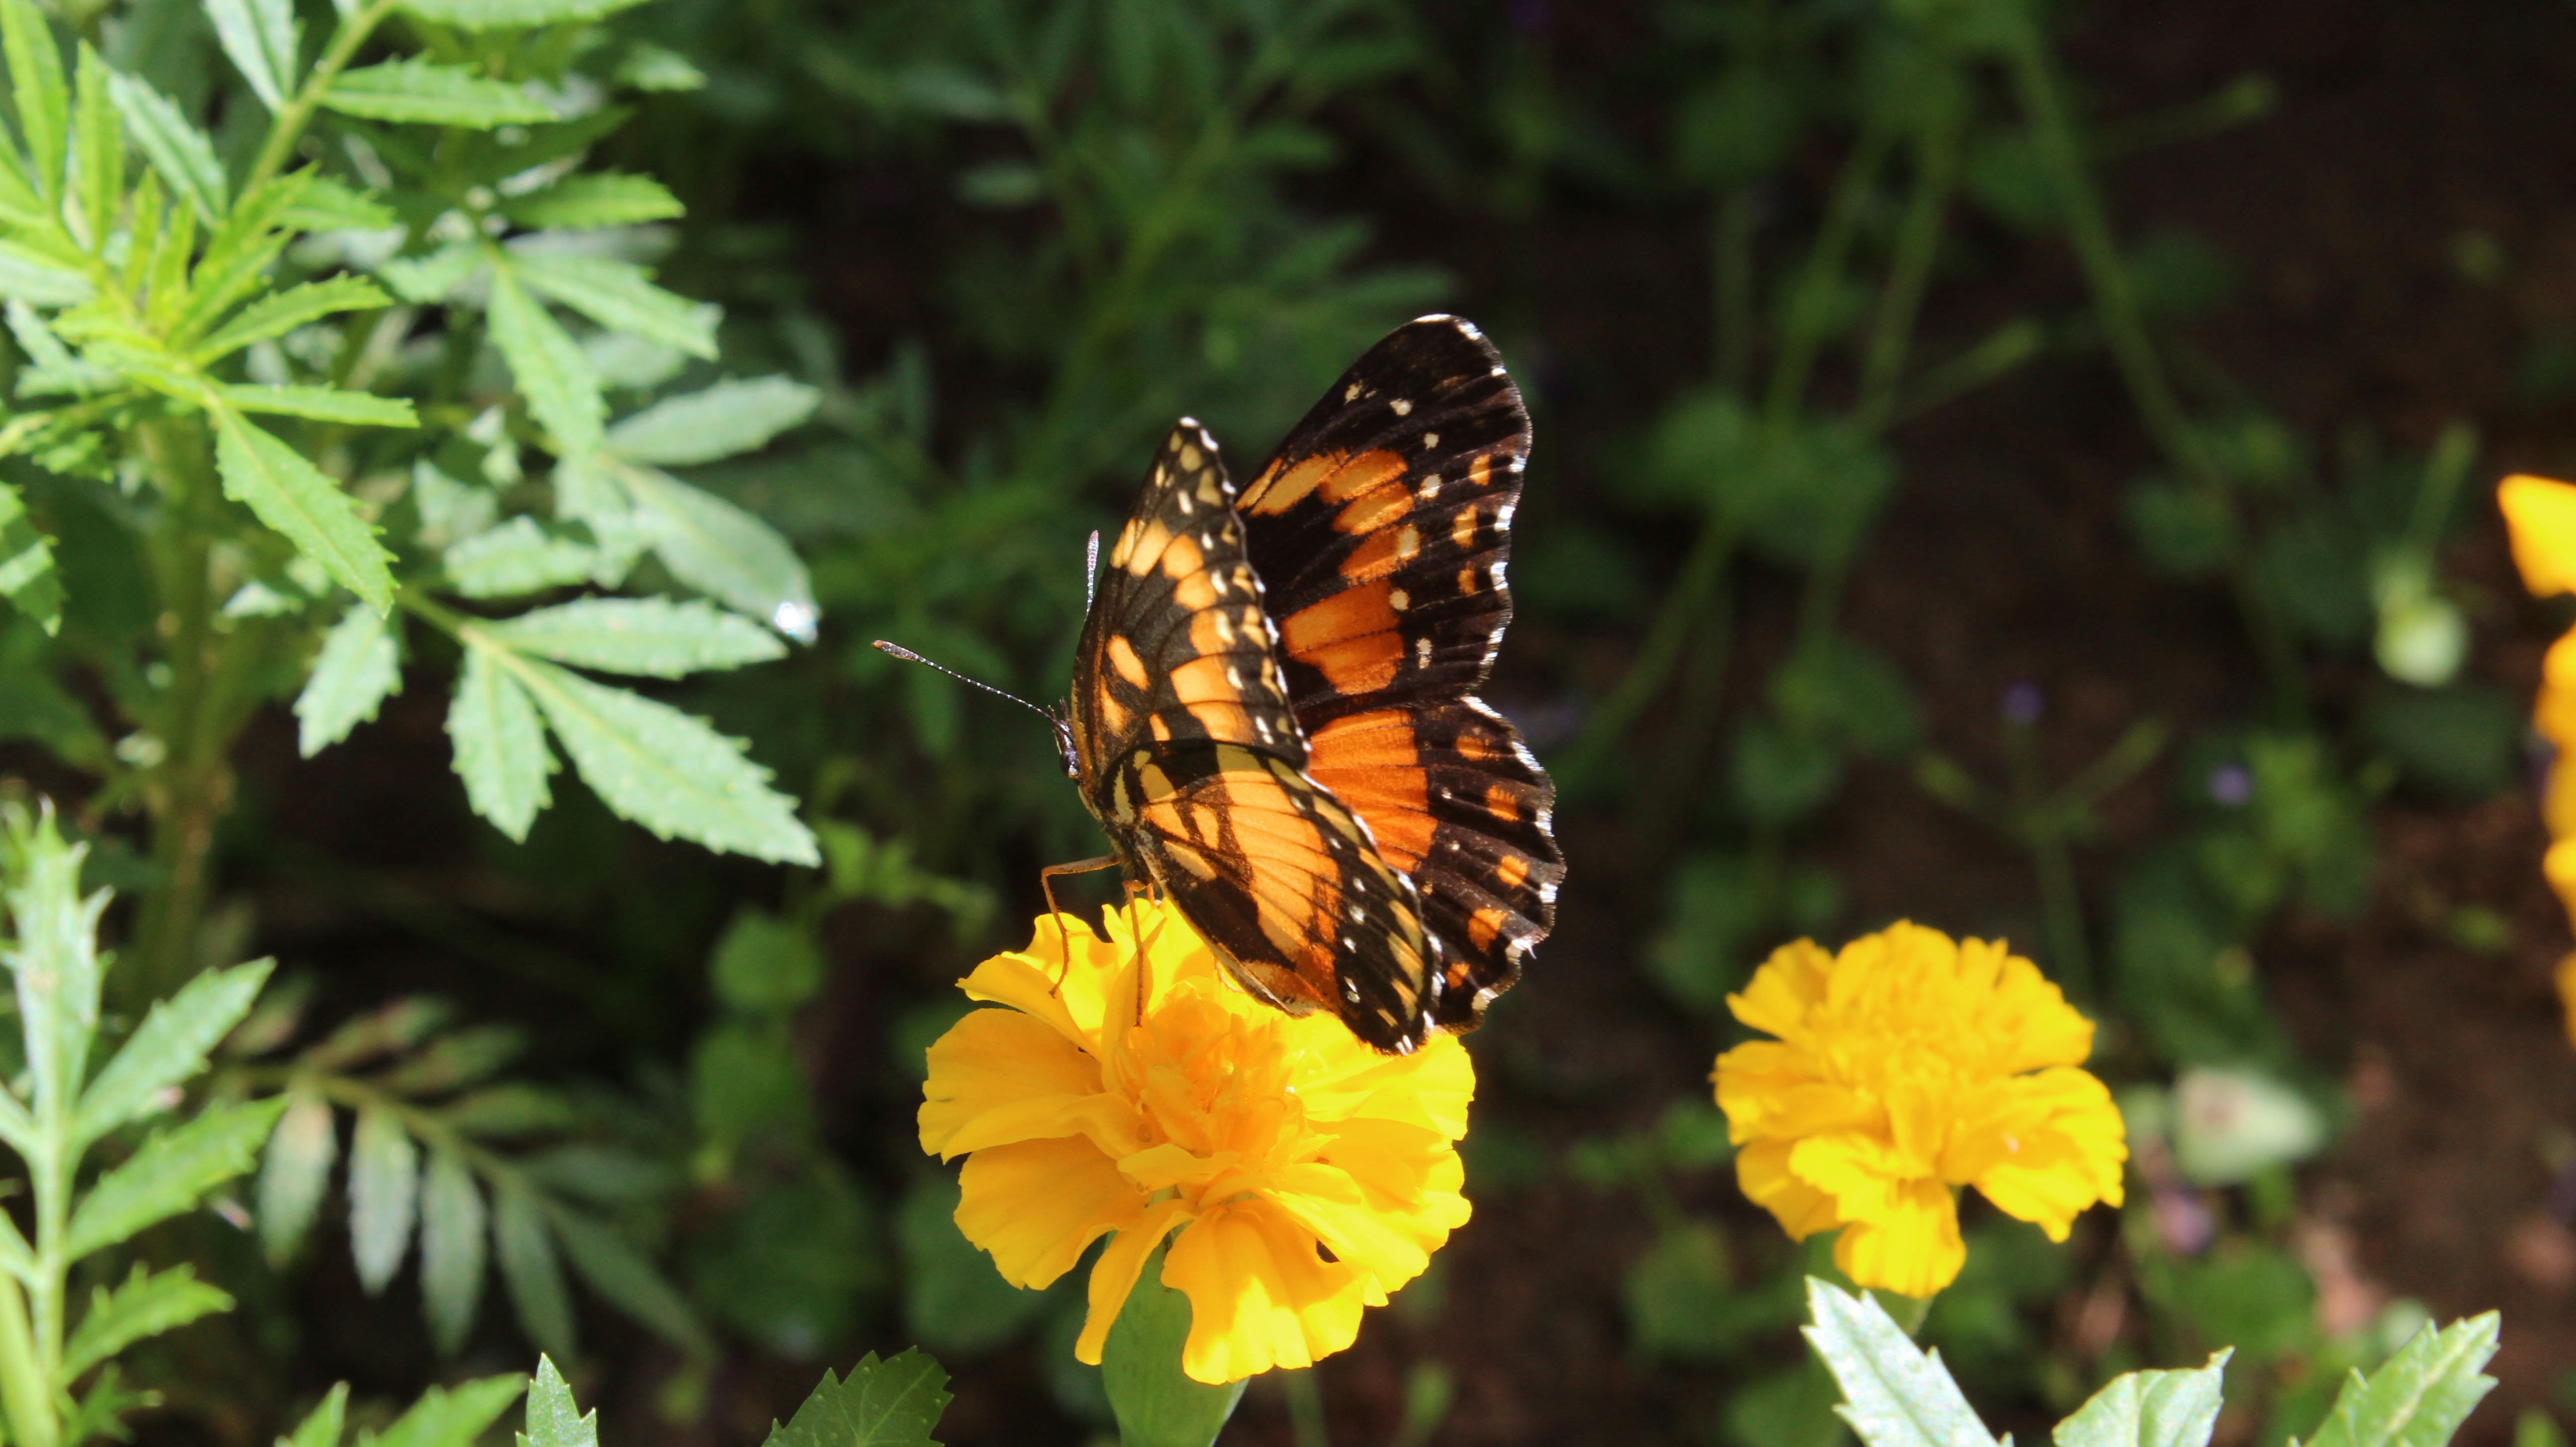
nature, forest, plant, flower, wildlife, insect, botany, butterfly, yellow, flora, fauna, invertebrate, wildflower, flowers, monarch butterfly, butterflies, nectar, macro photography, pollinator, annual plant, moths and butterflies